Jessalyn Gilsig

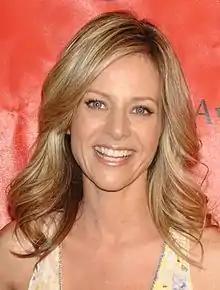
Gilsig at the 69th Annual Peabody Awards in 2010

Jessalyn Sarah Gilsig (born November 30, 1971) is a Canadian actress. She is best known for her roles as Meredith Gordon in "Heroes", Kayley in "Quest for Camelot", Lauren Davis in "Boston Public", Gina Russo in "Nip/Tuck", Terri Schuester in "Glee", and as Siggy Haraldson in "Vikings".